Massachusetts Archives

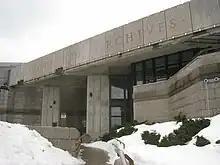
The Massachusetts Archives building

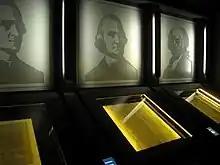
Documents in the Commonwealth Museum

The Massachusetts Archives is the state archive of Massachusetts. It "serves the Commonwealth and its citizens by preserving and making accessible the records documenting government action and by assisting government agencies in managing their permanent records." The archives occupies quarters on the Columbia Point peninsula in Boston's Dorchester neighborhood on the University of Massachusetts Boston campus. For fiscal year 2010 the state budgeted $389,815 to the archives. The Massachusetts Secretary of the Commonwealth bears responsibility for its administration.